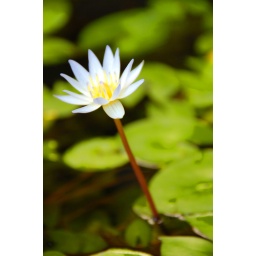
Nice capture of a white flower in our backyard. Bokeh of the 18-200 VR not bad at all...